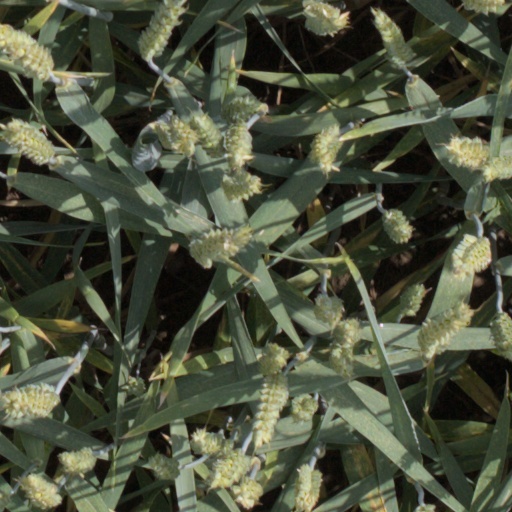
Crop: wheat